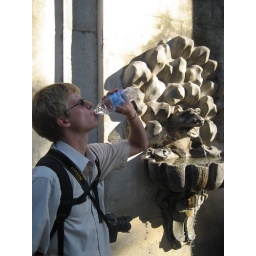
E, drinking from a water bottle he found in the trash.